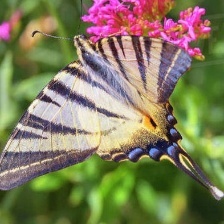
Species: SCARCE SWALLOW